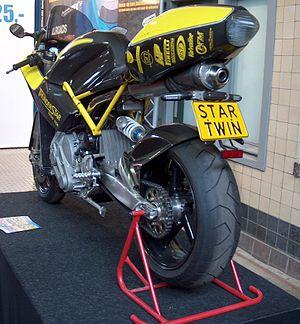
Une motocyclette Diesel est un type de moto mue par un moteur Diesel. Cette motorisation est peu répandue, à cause de tous les défauts que les moteurs Diesel ont pu rencontrer, poids important, bruit important, chaleur dégagée, odeurs, peu de nervosité du moteur. Les motocyclettes à motorisation Diesel ont connu quelques essais sporadiques, mais la production reste soit amateur, soit très intimiste par de petites entreprises, soit par l'armée mais maintenant abandonnée.